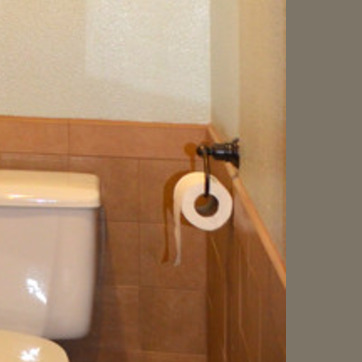
Material: paper